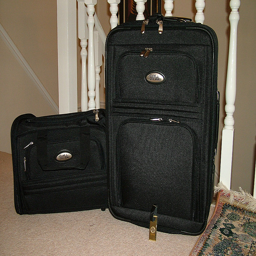
Two pieces of luggage sitting on the floor next to a stairway.
Two pieces of black luggage rest against the rails of a staircase.
Two pieces of black luggage sitting near stairs.
Two black suitcases sitting at the top of a staircase.
Two pieces of luggage is standing at the top of the stairs.